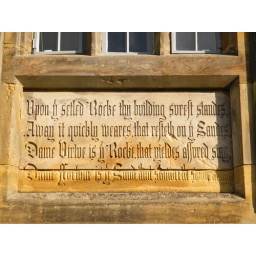
Sandstone inscription in the wall of the new house